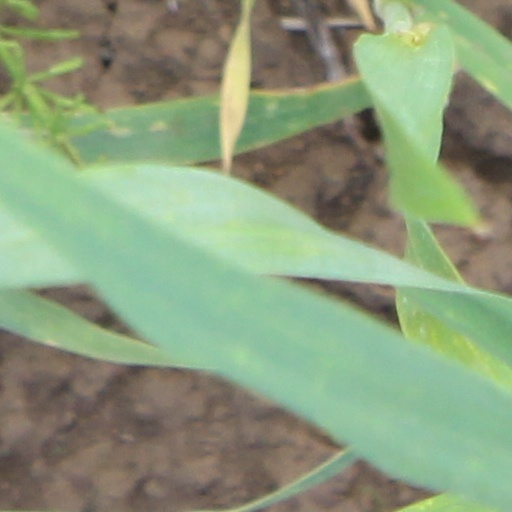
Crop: wheat